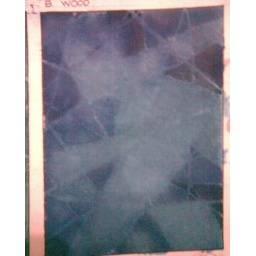
glass watercolor painting in strathmore paper